The Ballad of Lefty Brown

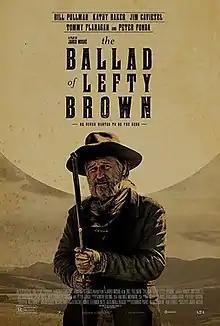
Theatrical release poster

The Ballad of Lefty Brown is a 2017 American western action film written and directed by Jared Moshe. Starring Bill Pullman, Kathy Baker, Jim Caviezel, Tommy Flanagan, and Peter Fonda, the film follows Lefty Brown (Pullman), a Montana frontiersman seeking vengeance against the outlaws who murdered his friend, the newly elected Senator Edward Johnson (Fonda).